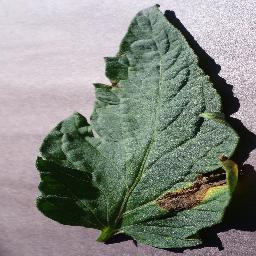
Label: Tomato___Early_blight